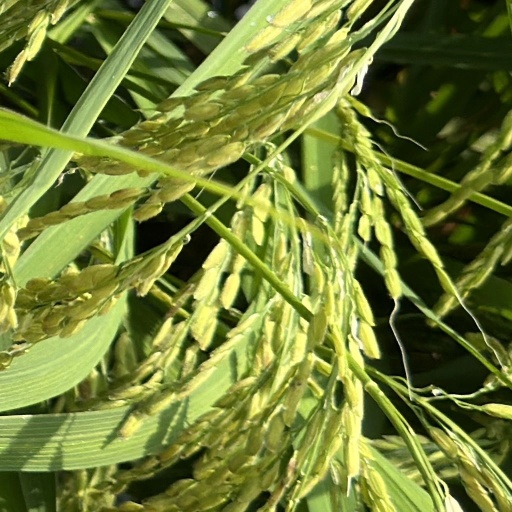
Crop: rice